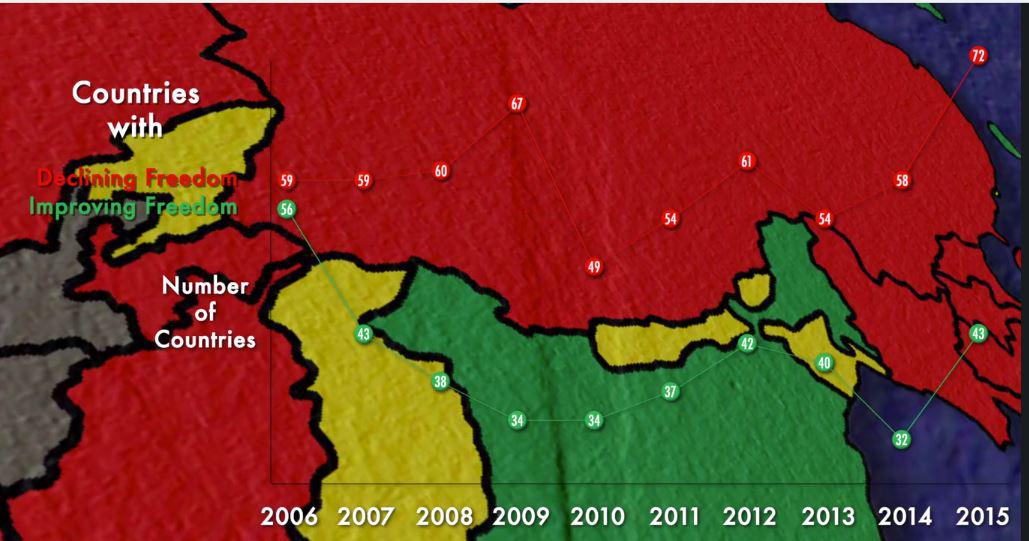
the truth is that democracy is in decline around the world .
Relation: Story